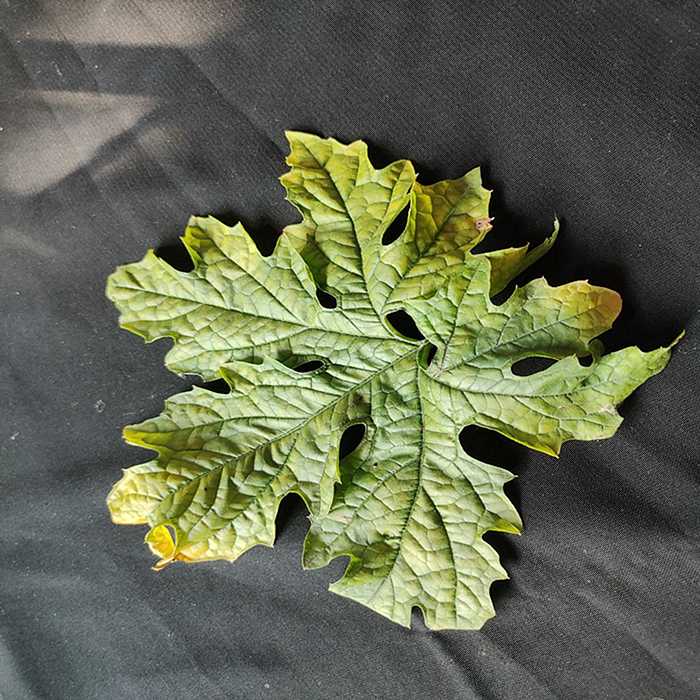
Plant: Bitter Gourd
Label: Mosaic virus